Bremer Vulkan

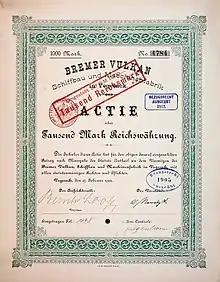
Share of the Bremer Vulkan, issued 27 February 1902

Bremer Vulkan AG was founded 1893 in Vegesack-a suburb of the city of Bremen–by a group of investors and Bremen merchants and by overtaking the 1805 founded Johann Lange Shipyard. Two years later the Bremer Vulkan bought the "Bremer Schiffbaugesellschaft" – former "H. F. Ulrichs Shipyard" which launched the first ship in 1839 - including all its modern shipbuilding facilities. The first director of the Bremer Vulkan became the engineer Victor Nawatzki (1855–1940).